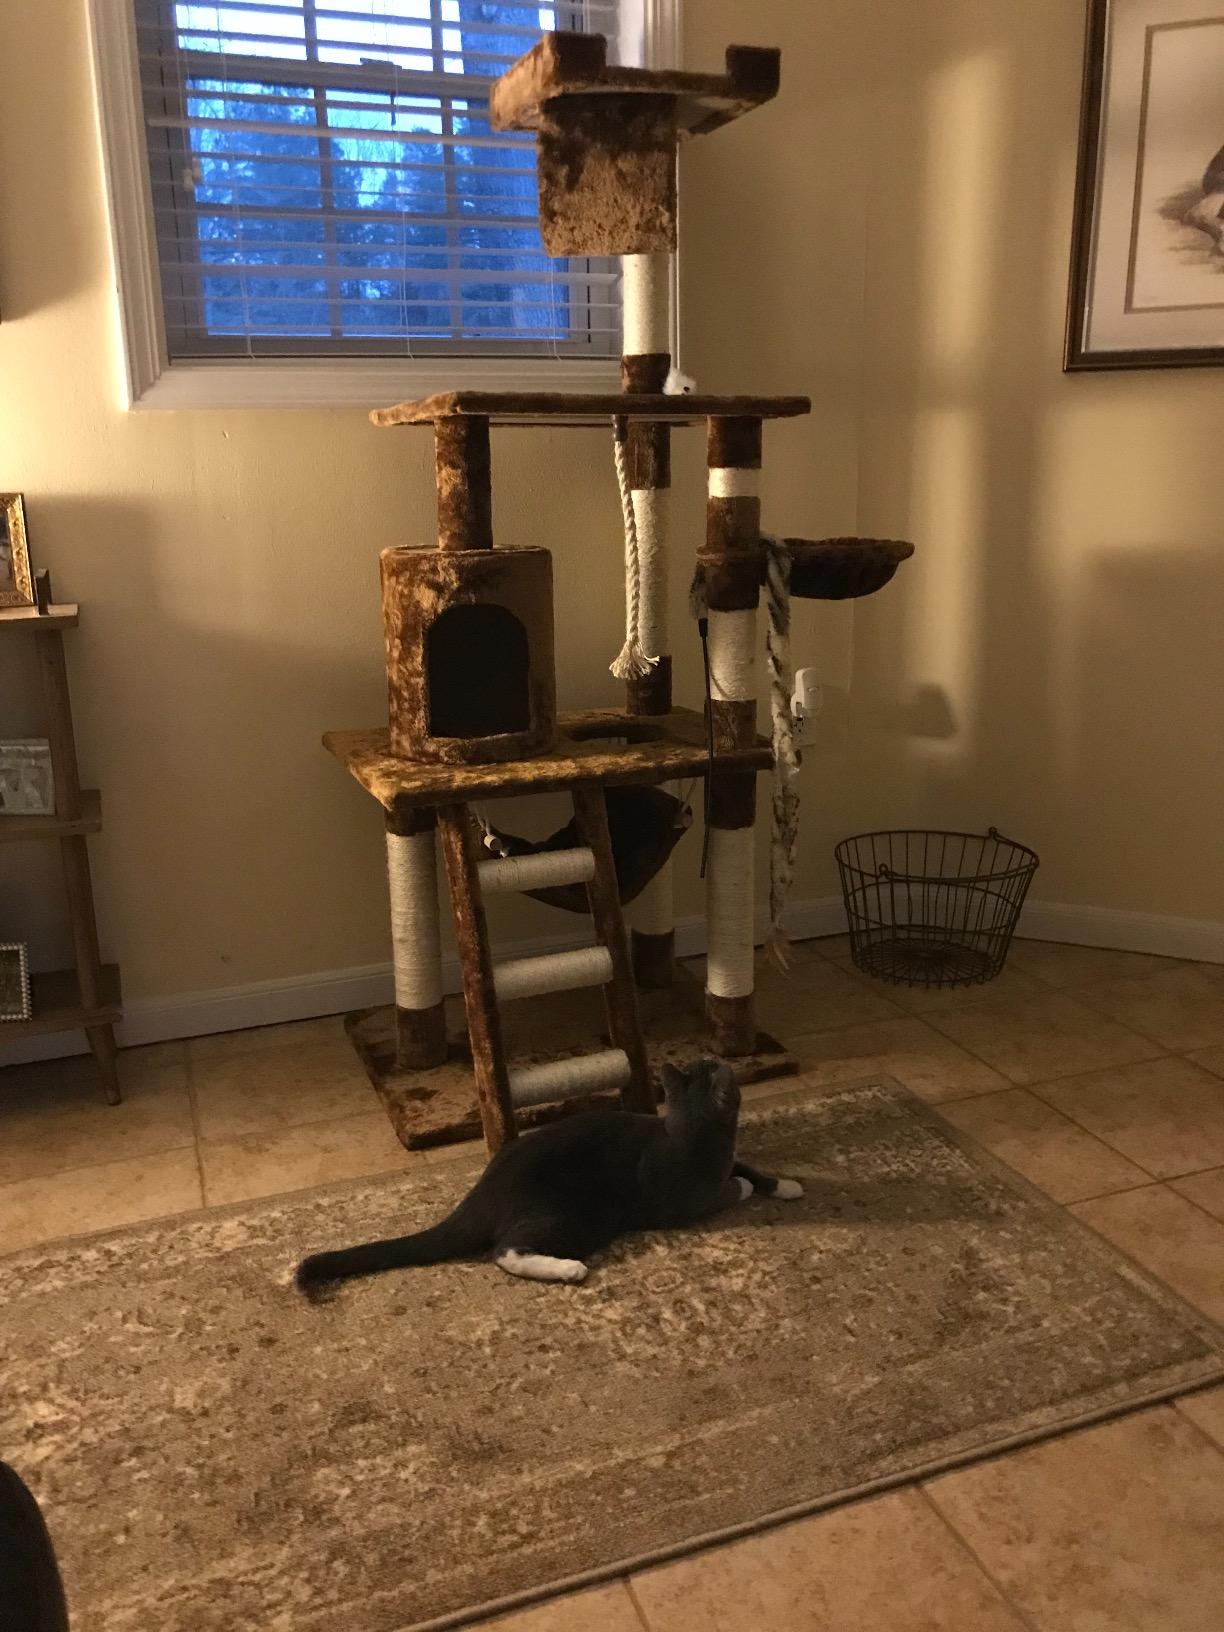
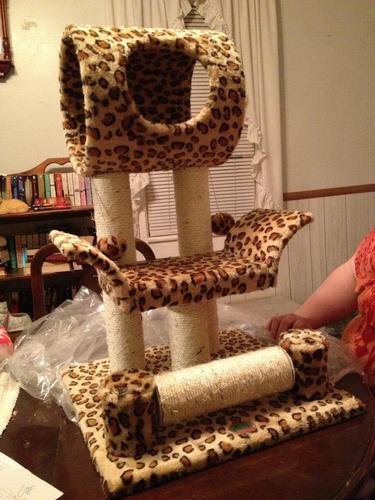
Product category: items_cat tree
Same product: no